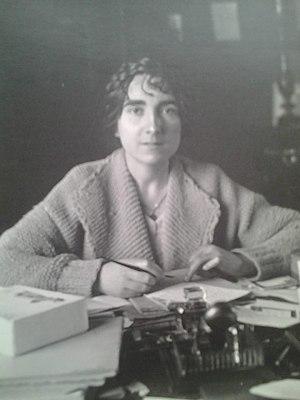
La femme de lettres Claire Sainte-Soline née Nelly Fouillet (1891-1967), vers 1918.
Nelly Fouillet dite Claire Sainte-Soline, née le 18 septembre 1891 à Melleran et morte le 14 octobre 1967 à Paris, est une femme de lettres française.